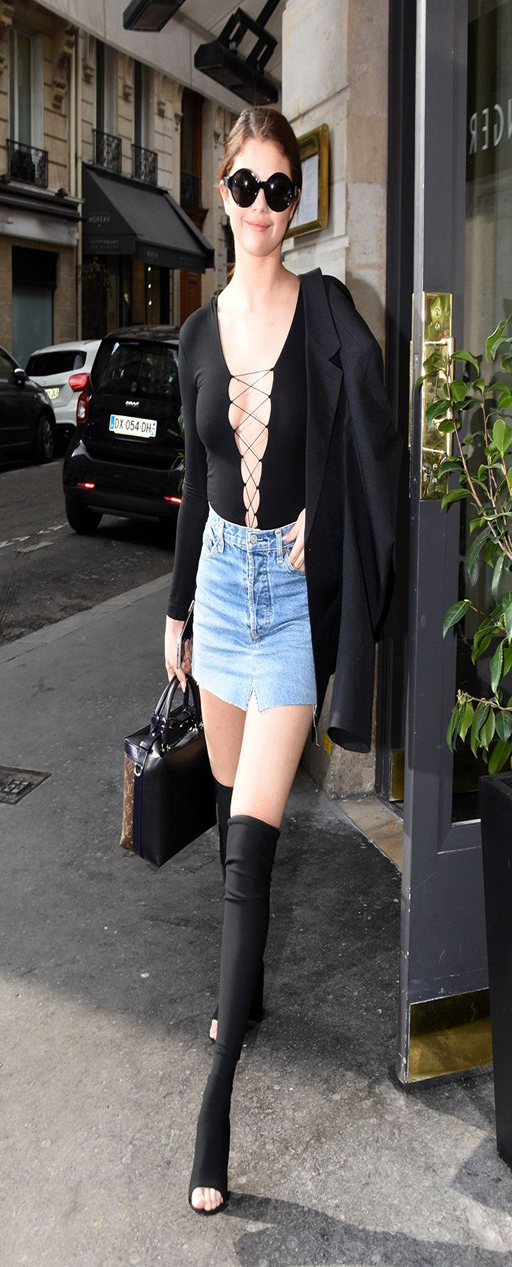
person looks like a dream in her thigh - high boots and a denim skirt